Waltari

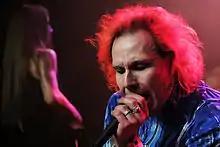
Waltari in Palac Akropolis, Prague 3 in 2010

Waltari is a Finnish band from Helsinki known for combining numerous styles, from different metal subgenres such as progressive metal, alternative metal and extreme metal to non-metal styles such as hip hop, pop, industrial, techno, punk and hard rock.